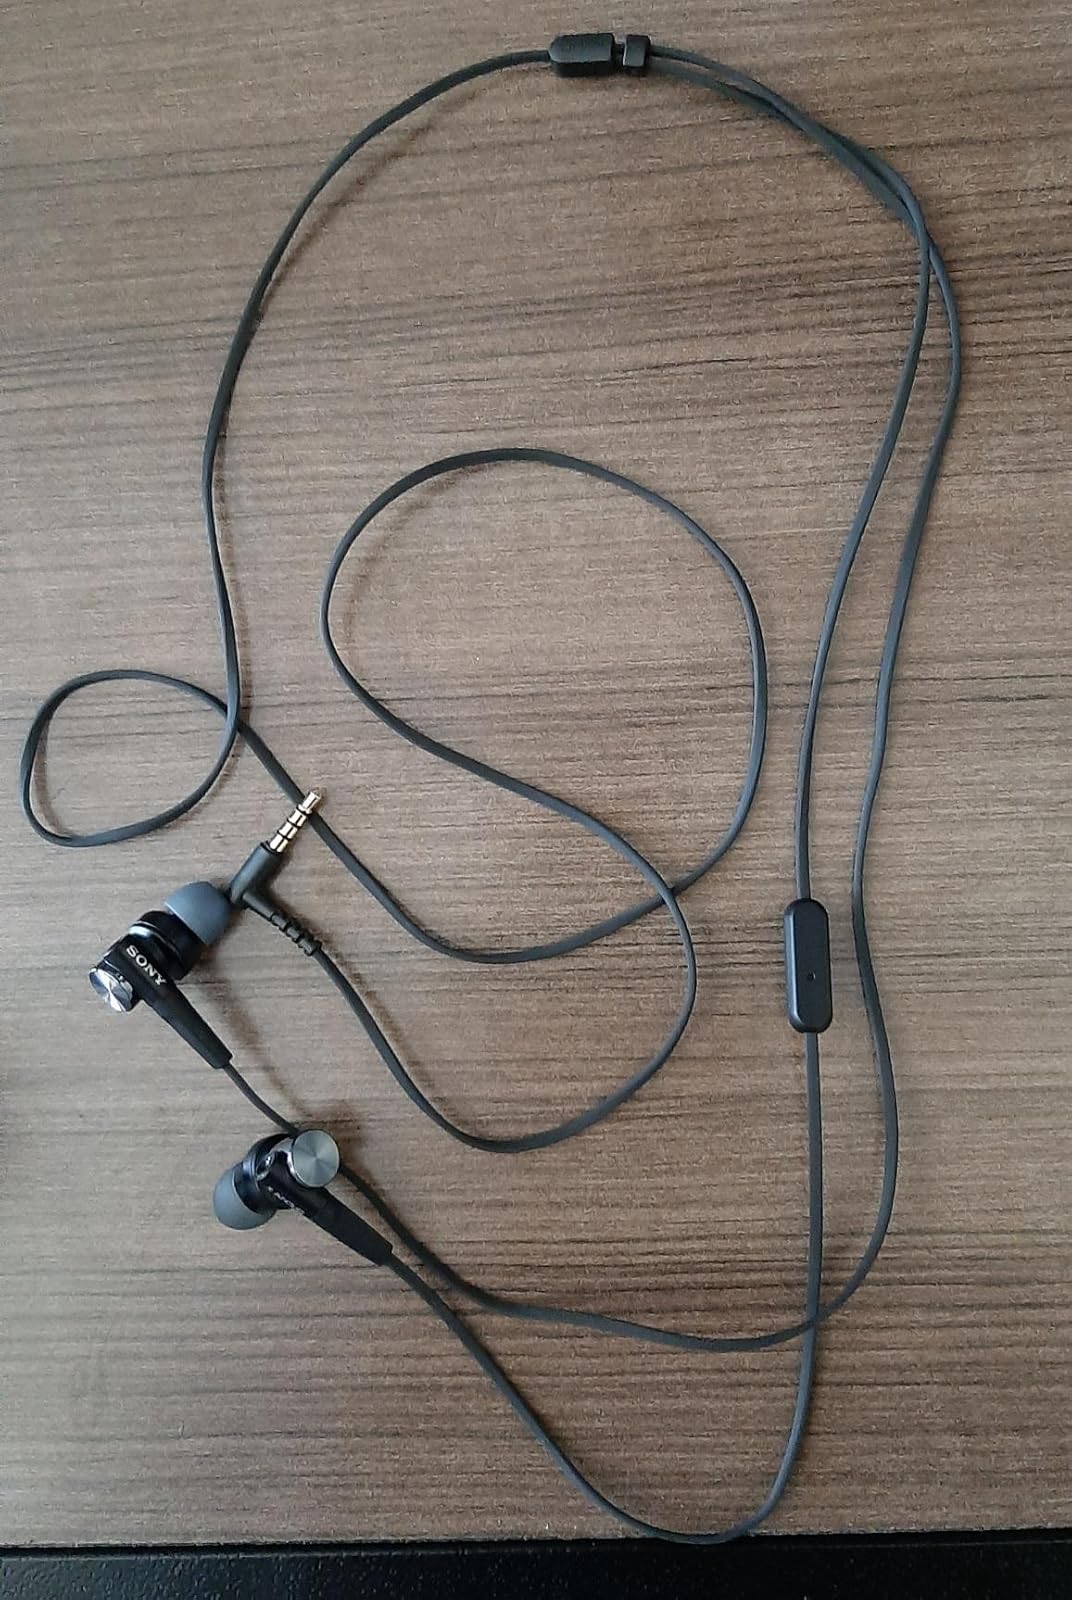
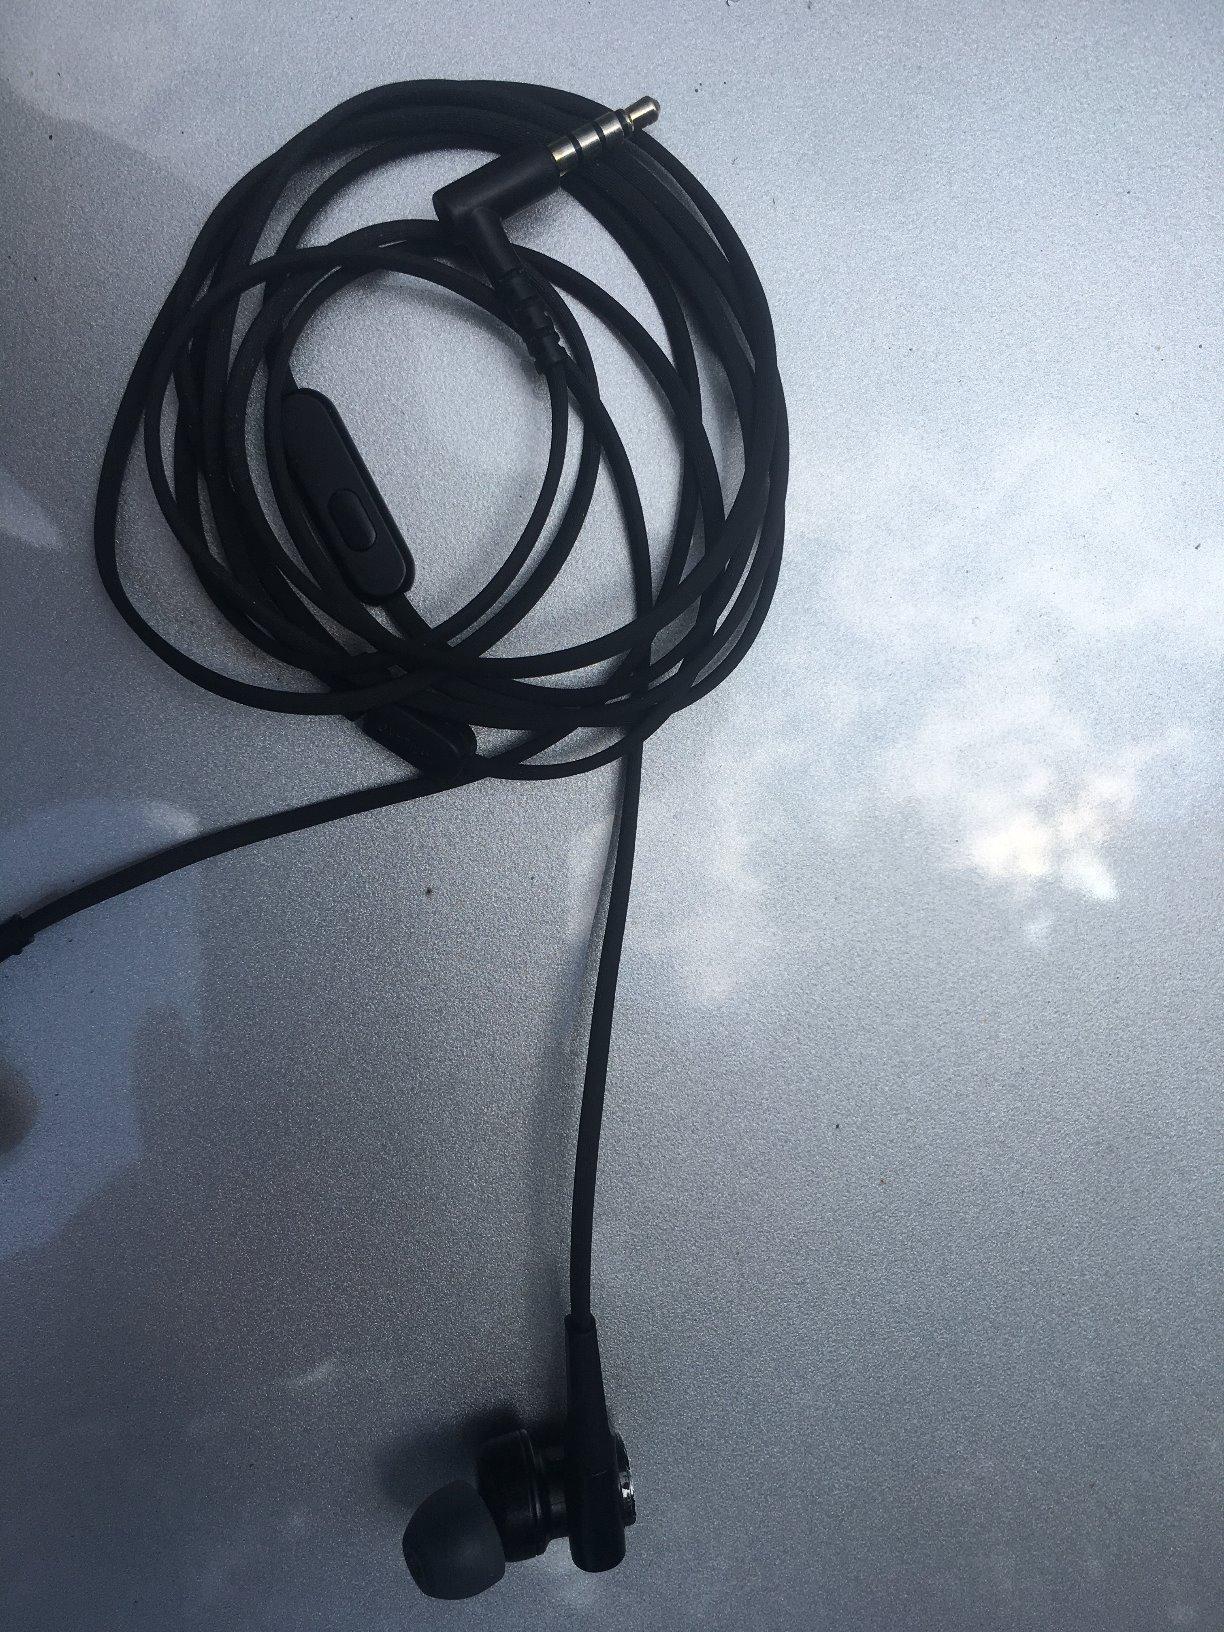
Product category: headphones
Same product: yes